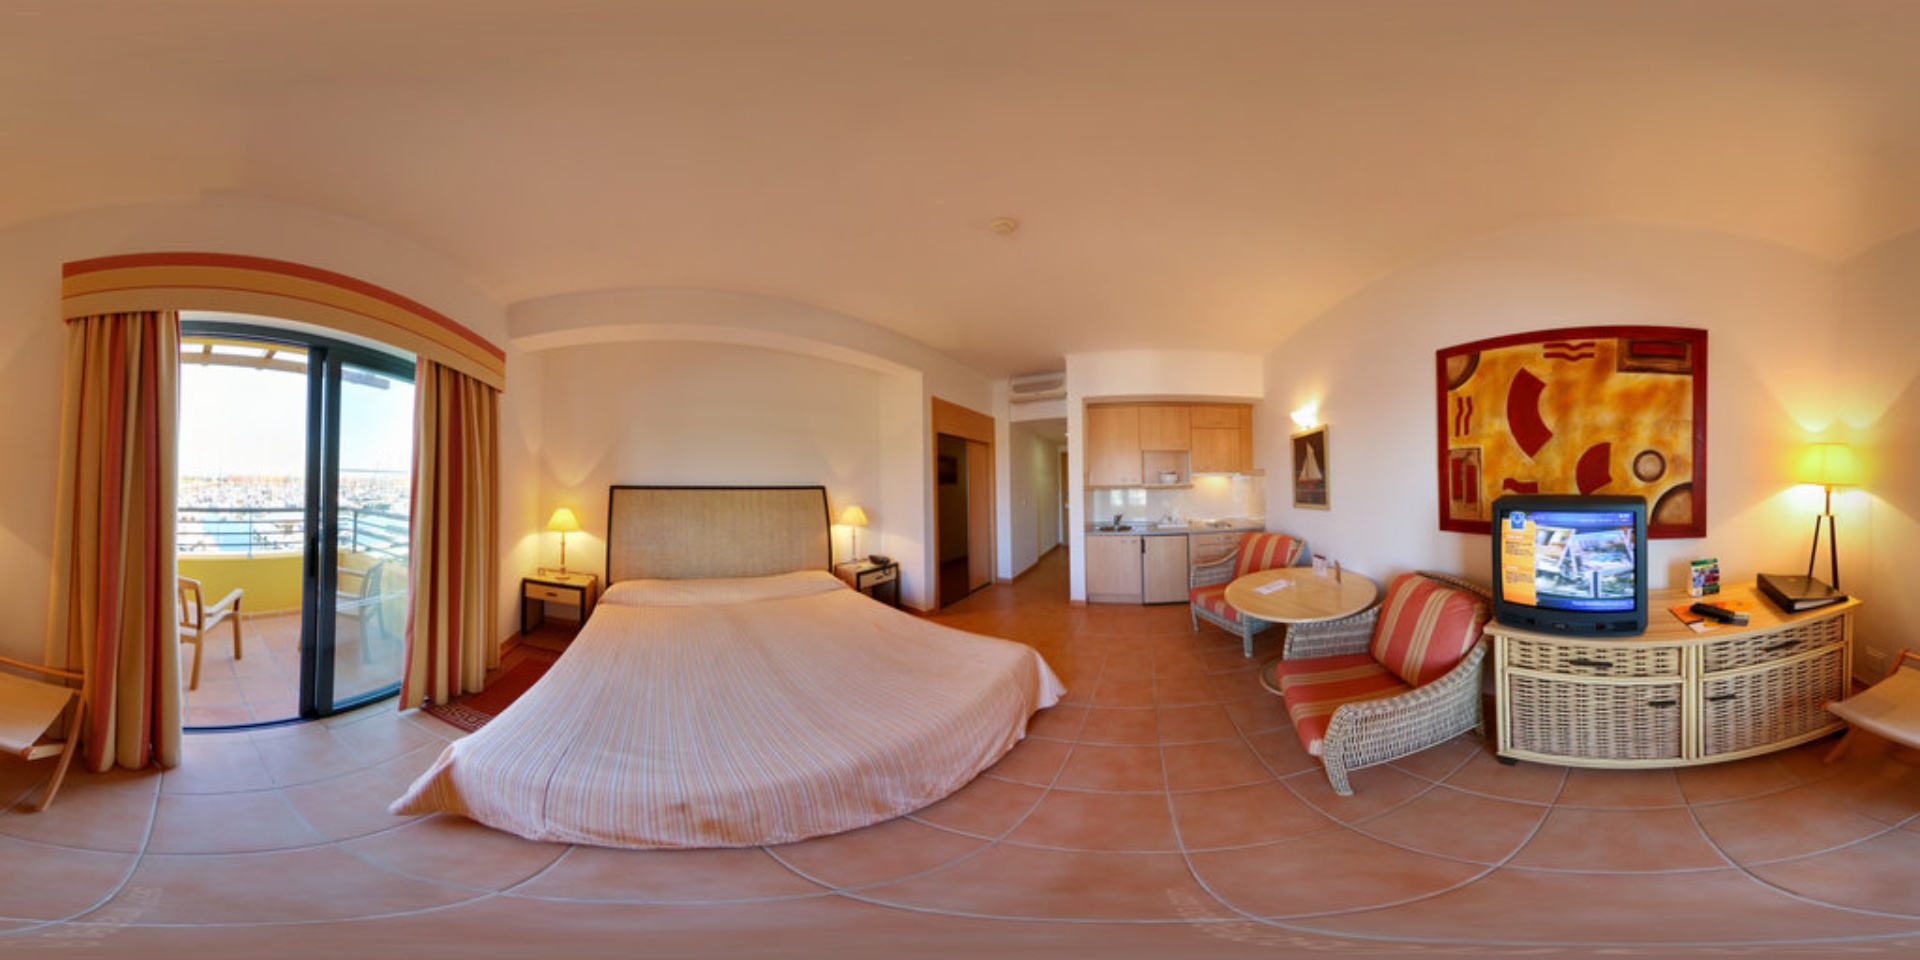
Referred object: the television on the cabinet

Referred object: look slightly left to see the bed

Referred object: the striped armchair opposite the bed